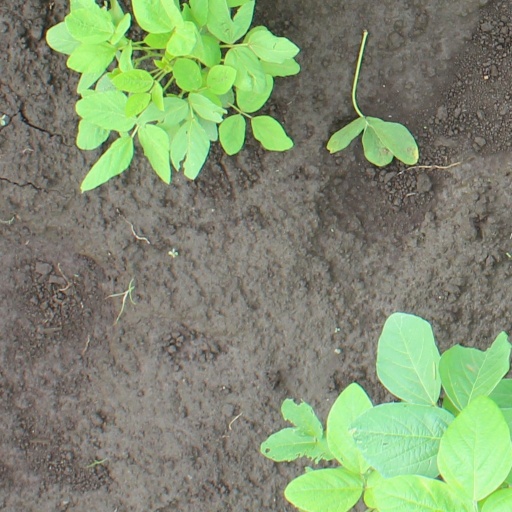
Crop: soybean